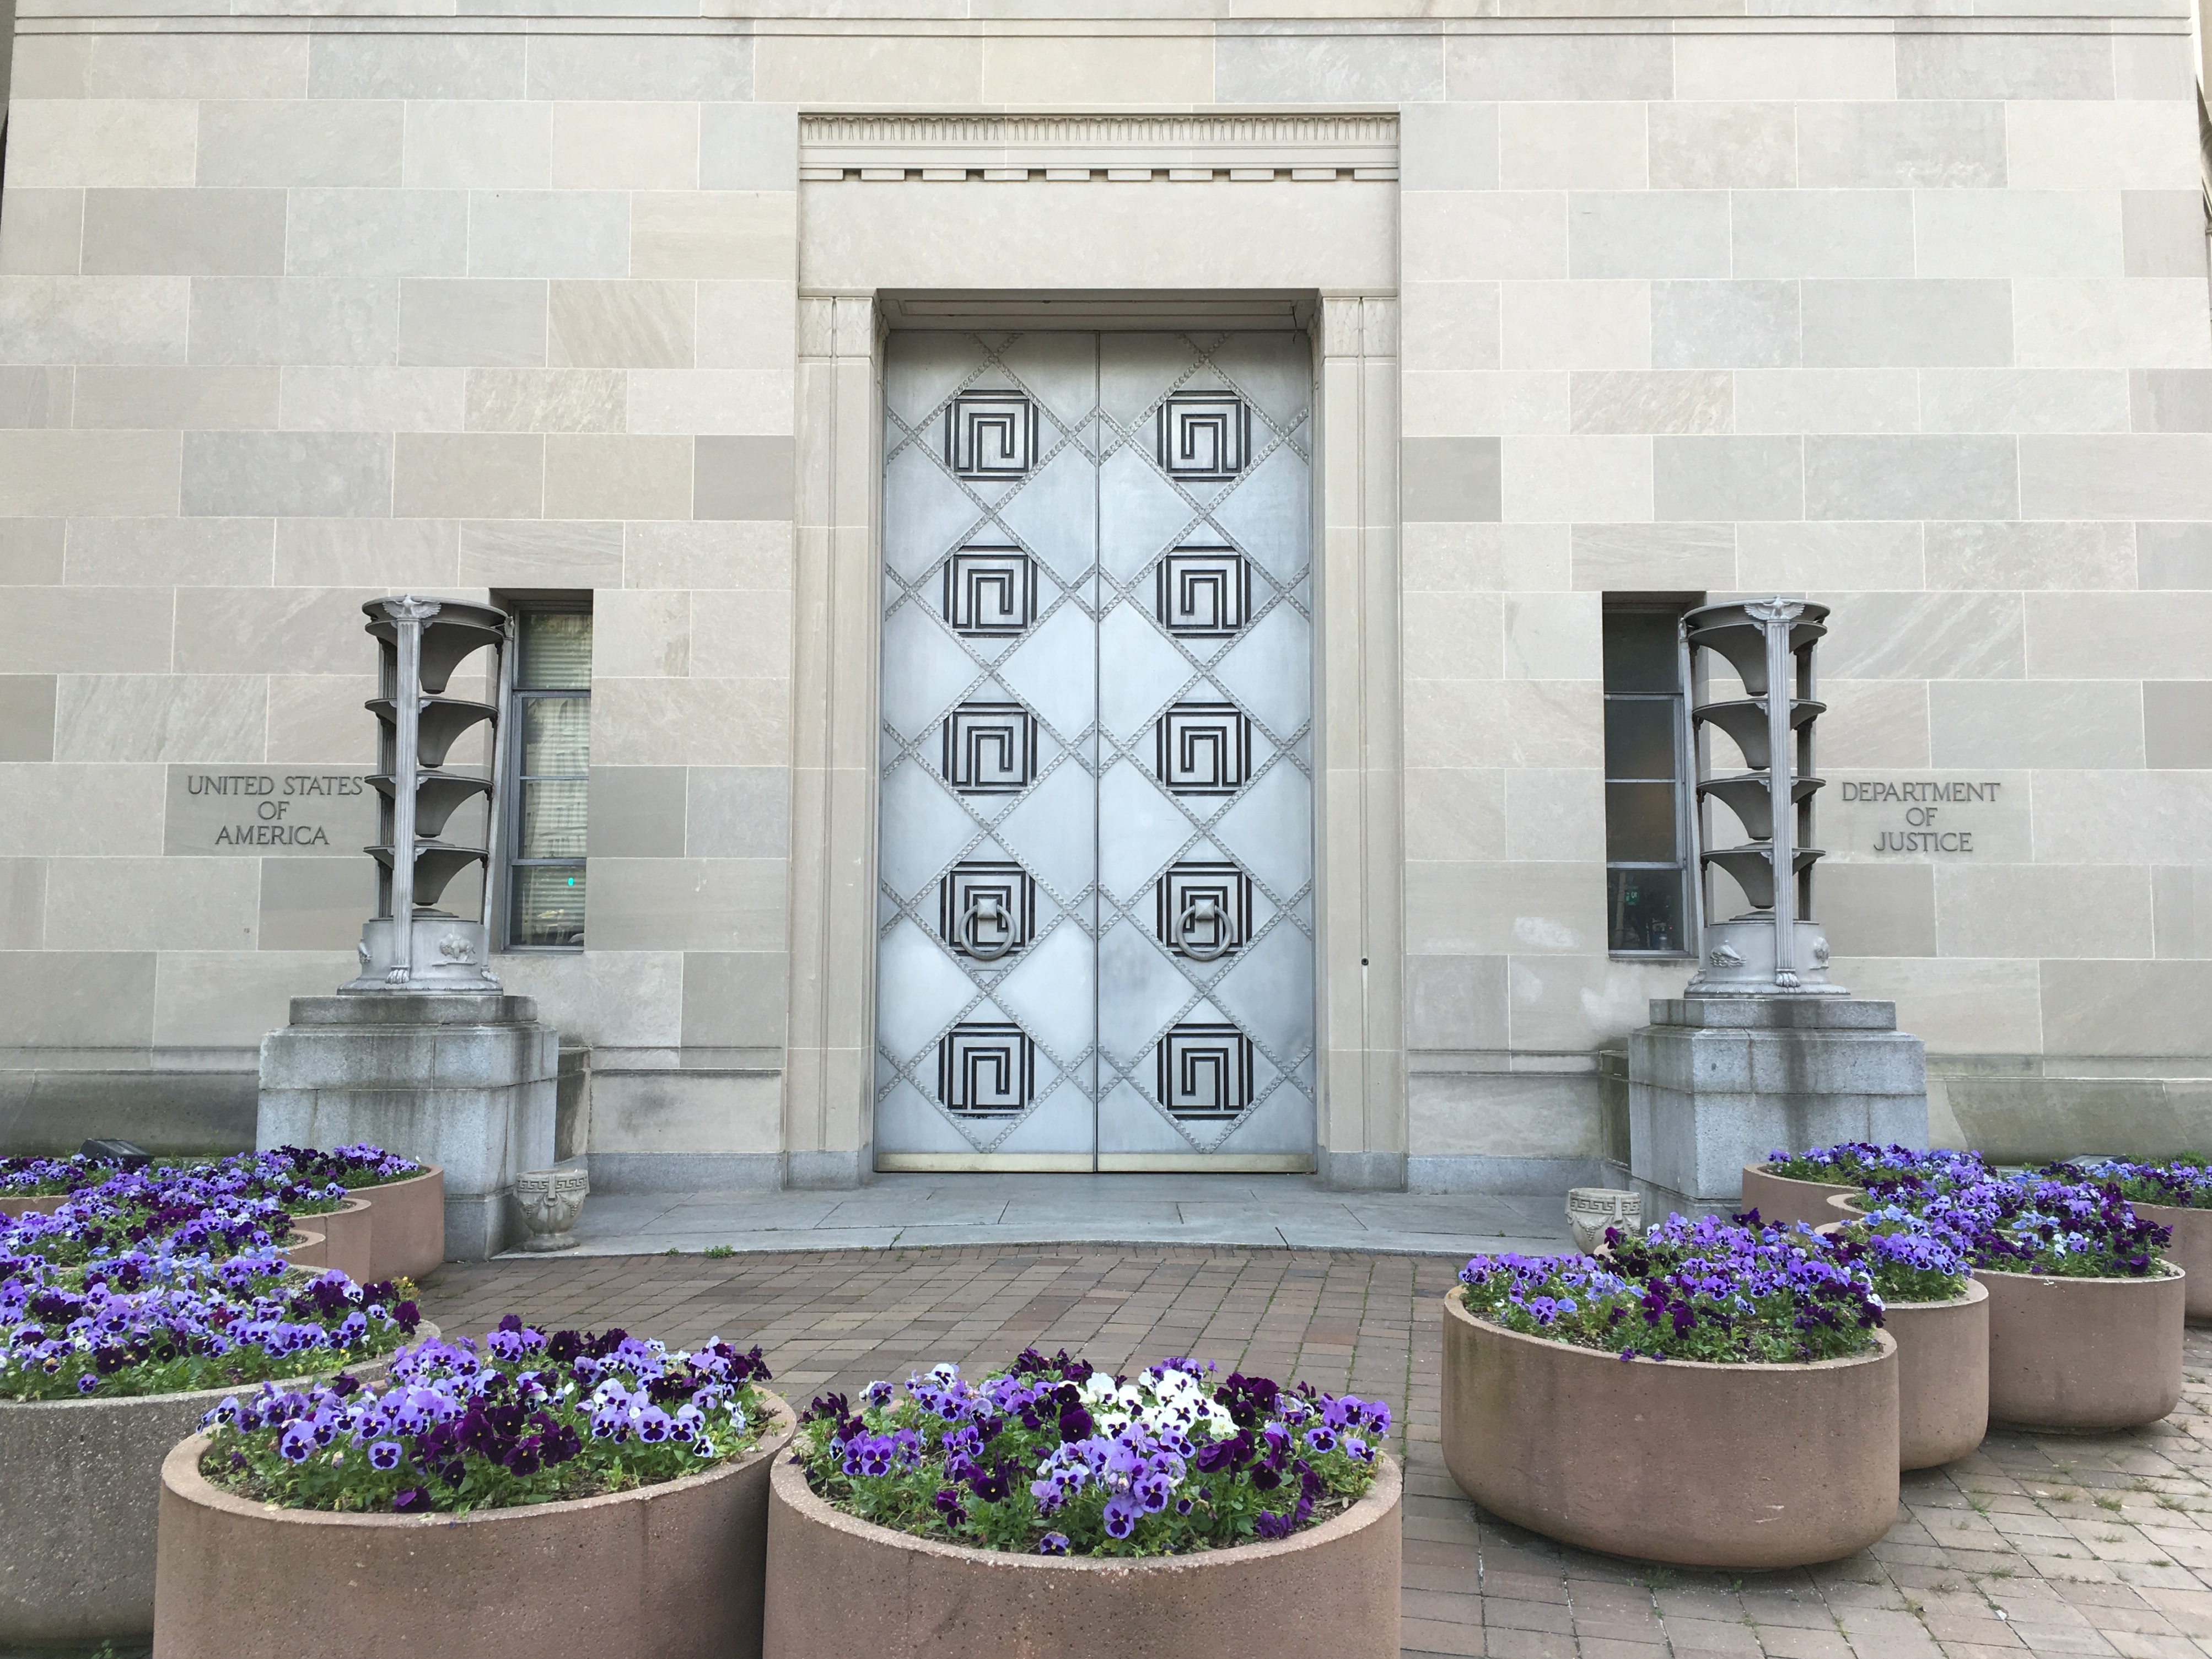
wall, furniture, interior design, justice, water feature